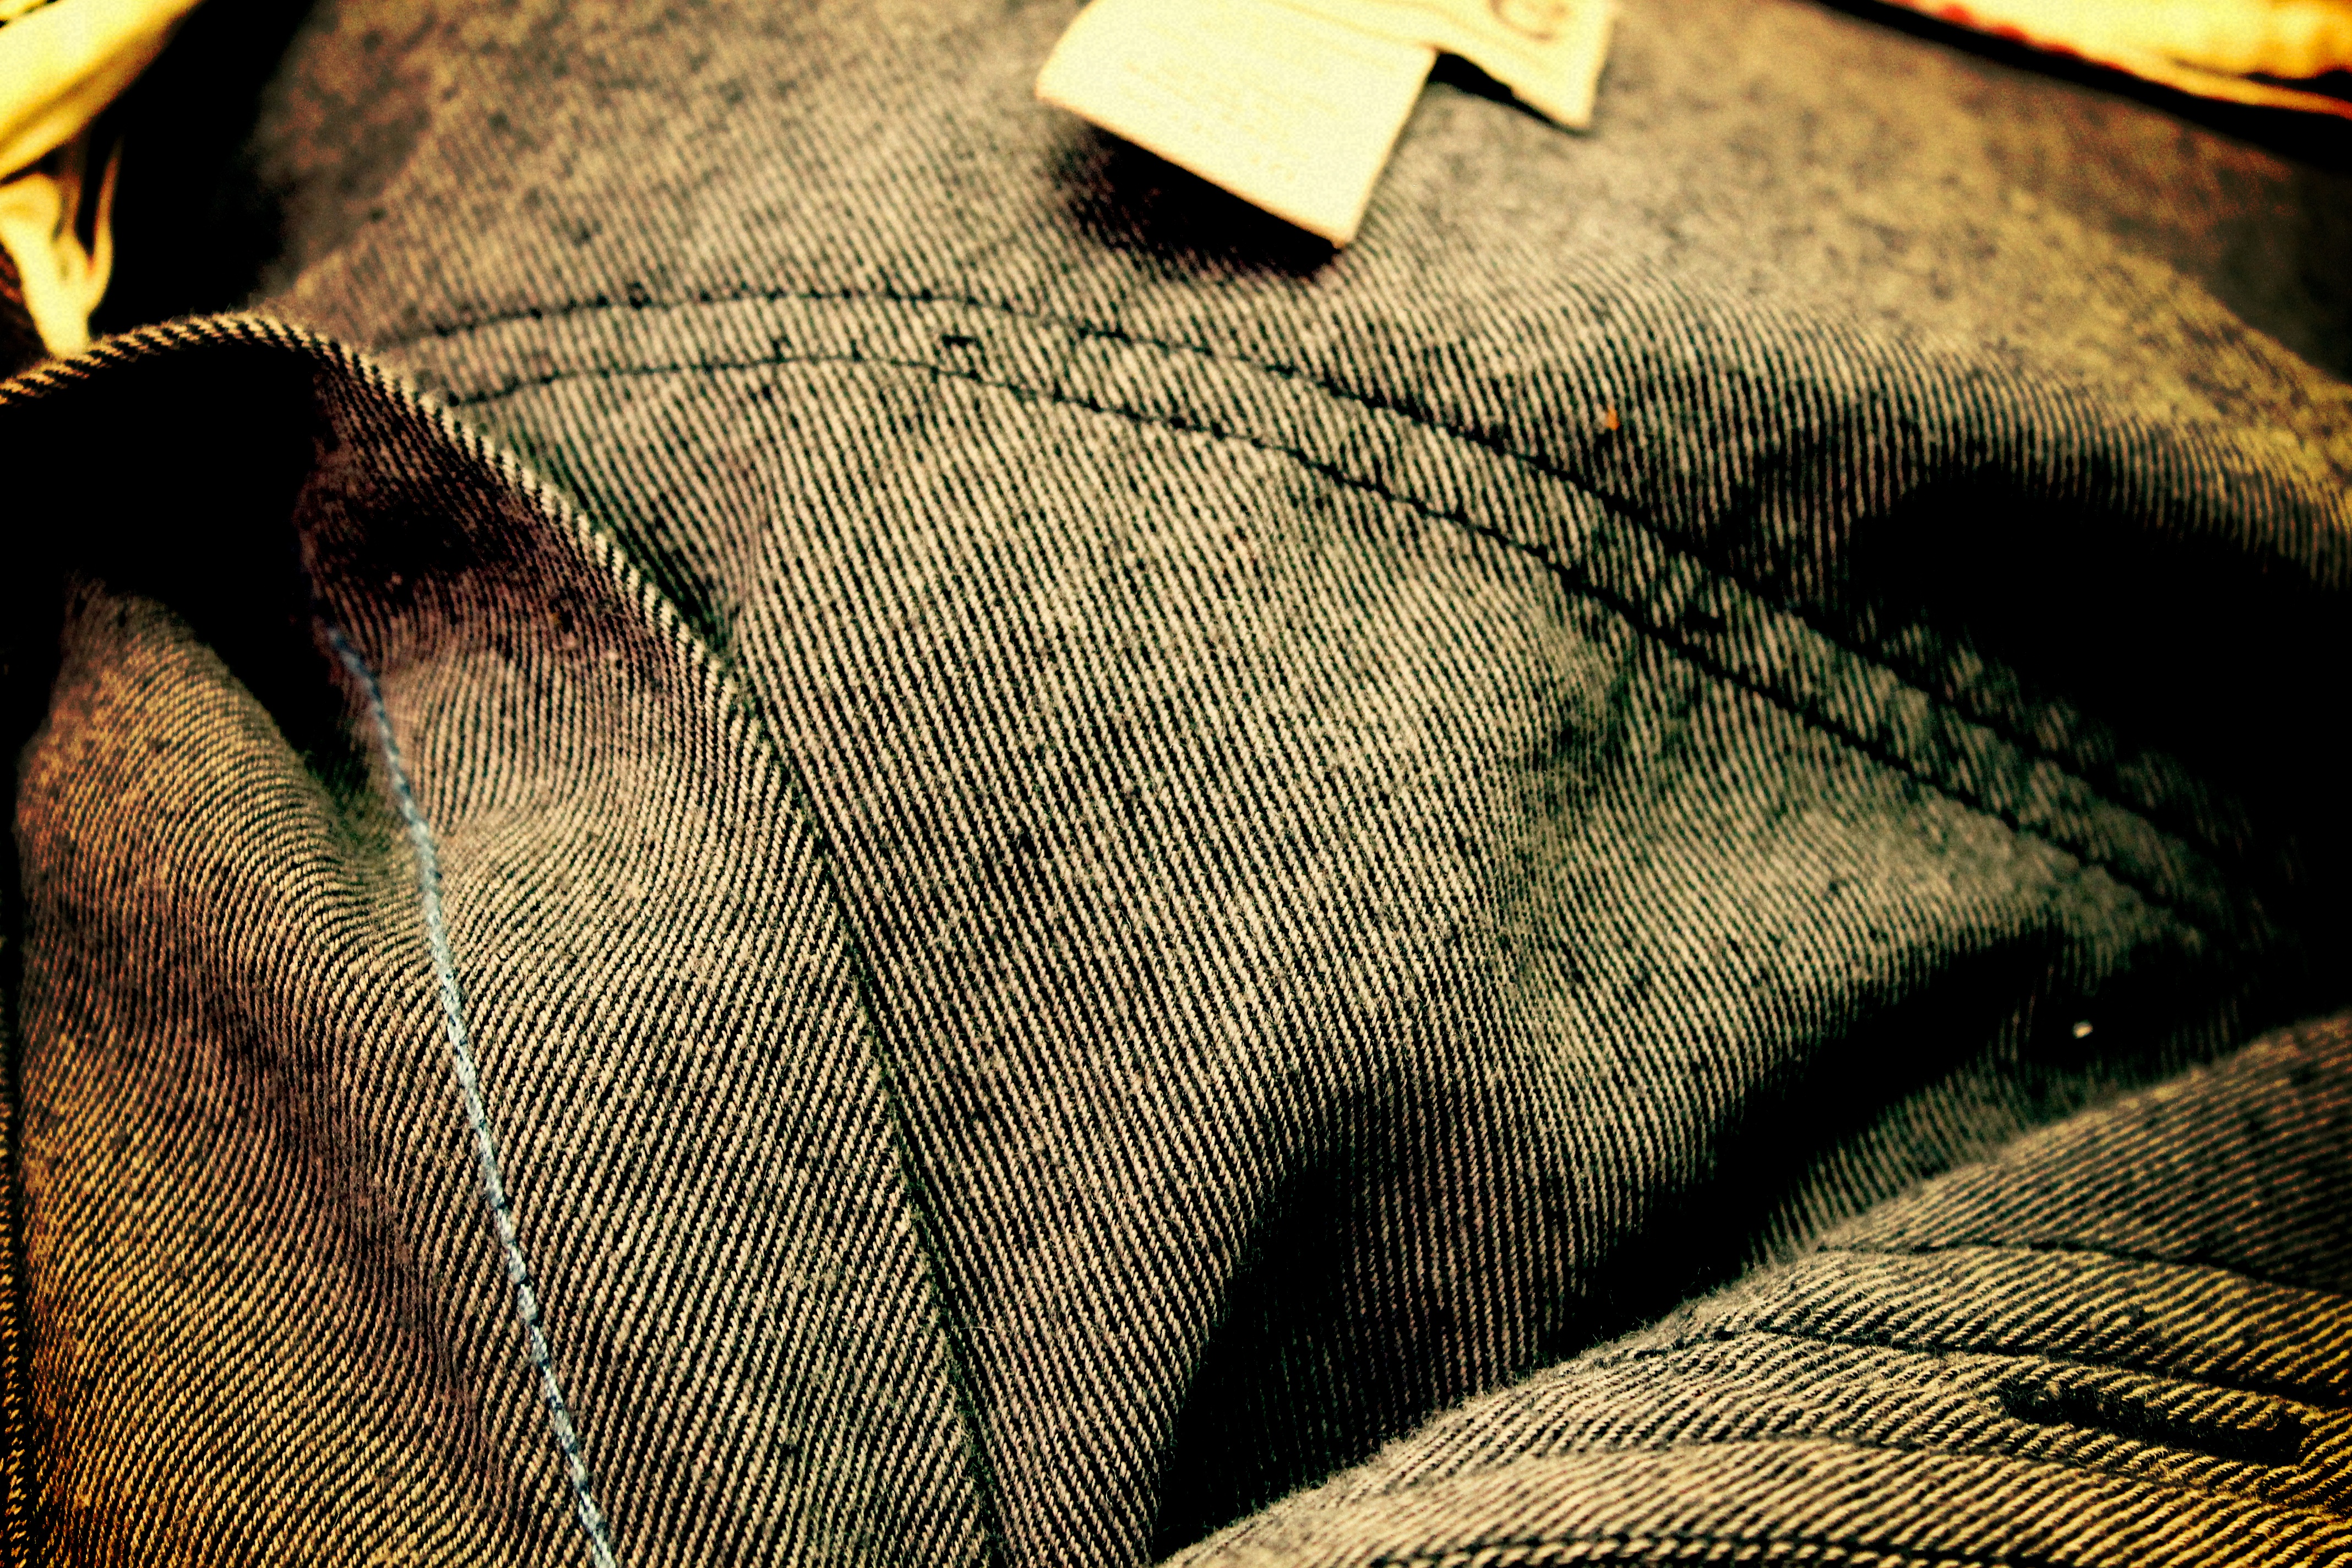
pattern, clothing, close up, art